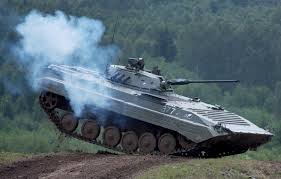
Label: BMP